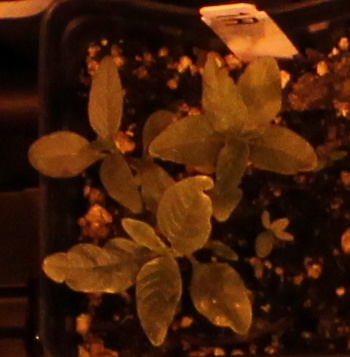
Label: Waterhemp